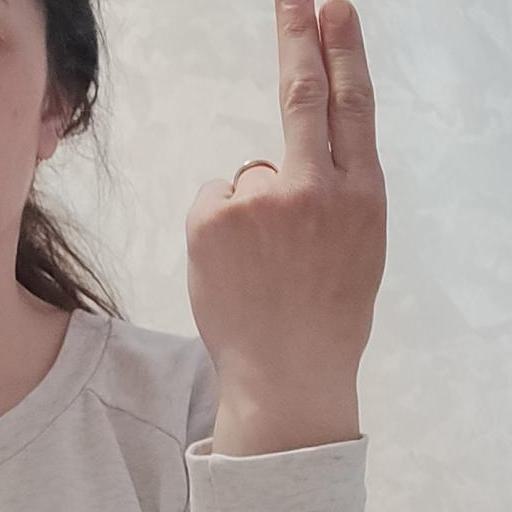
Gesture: two_up_inverted